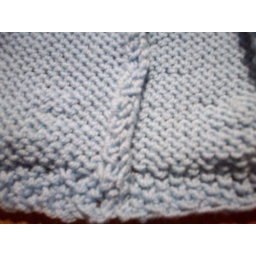
Little boy blue sweater in progress.